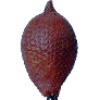
Label: Salak 1